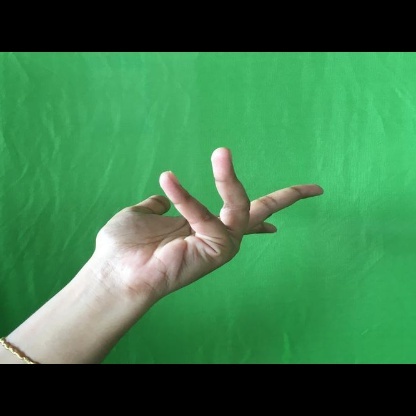
Mudra: Alapadmam